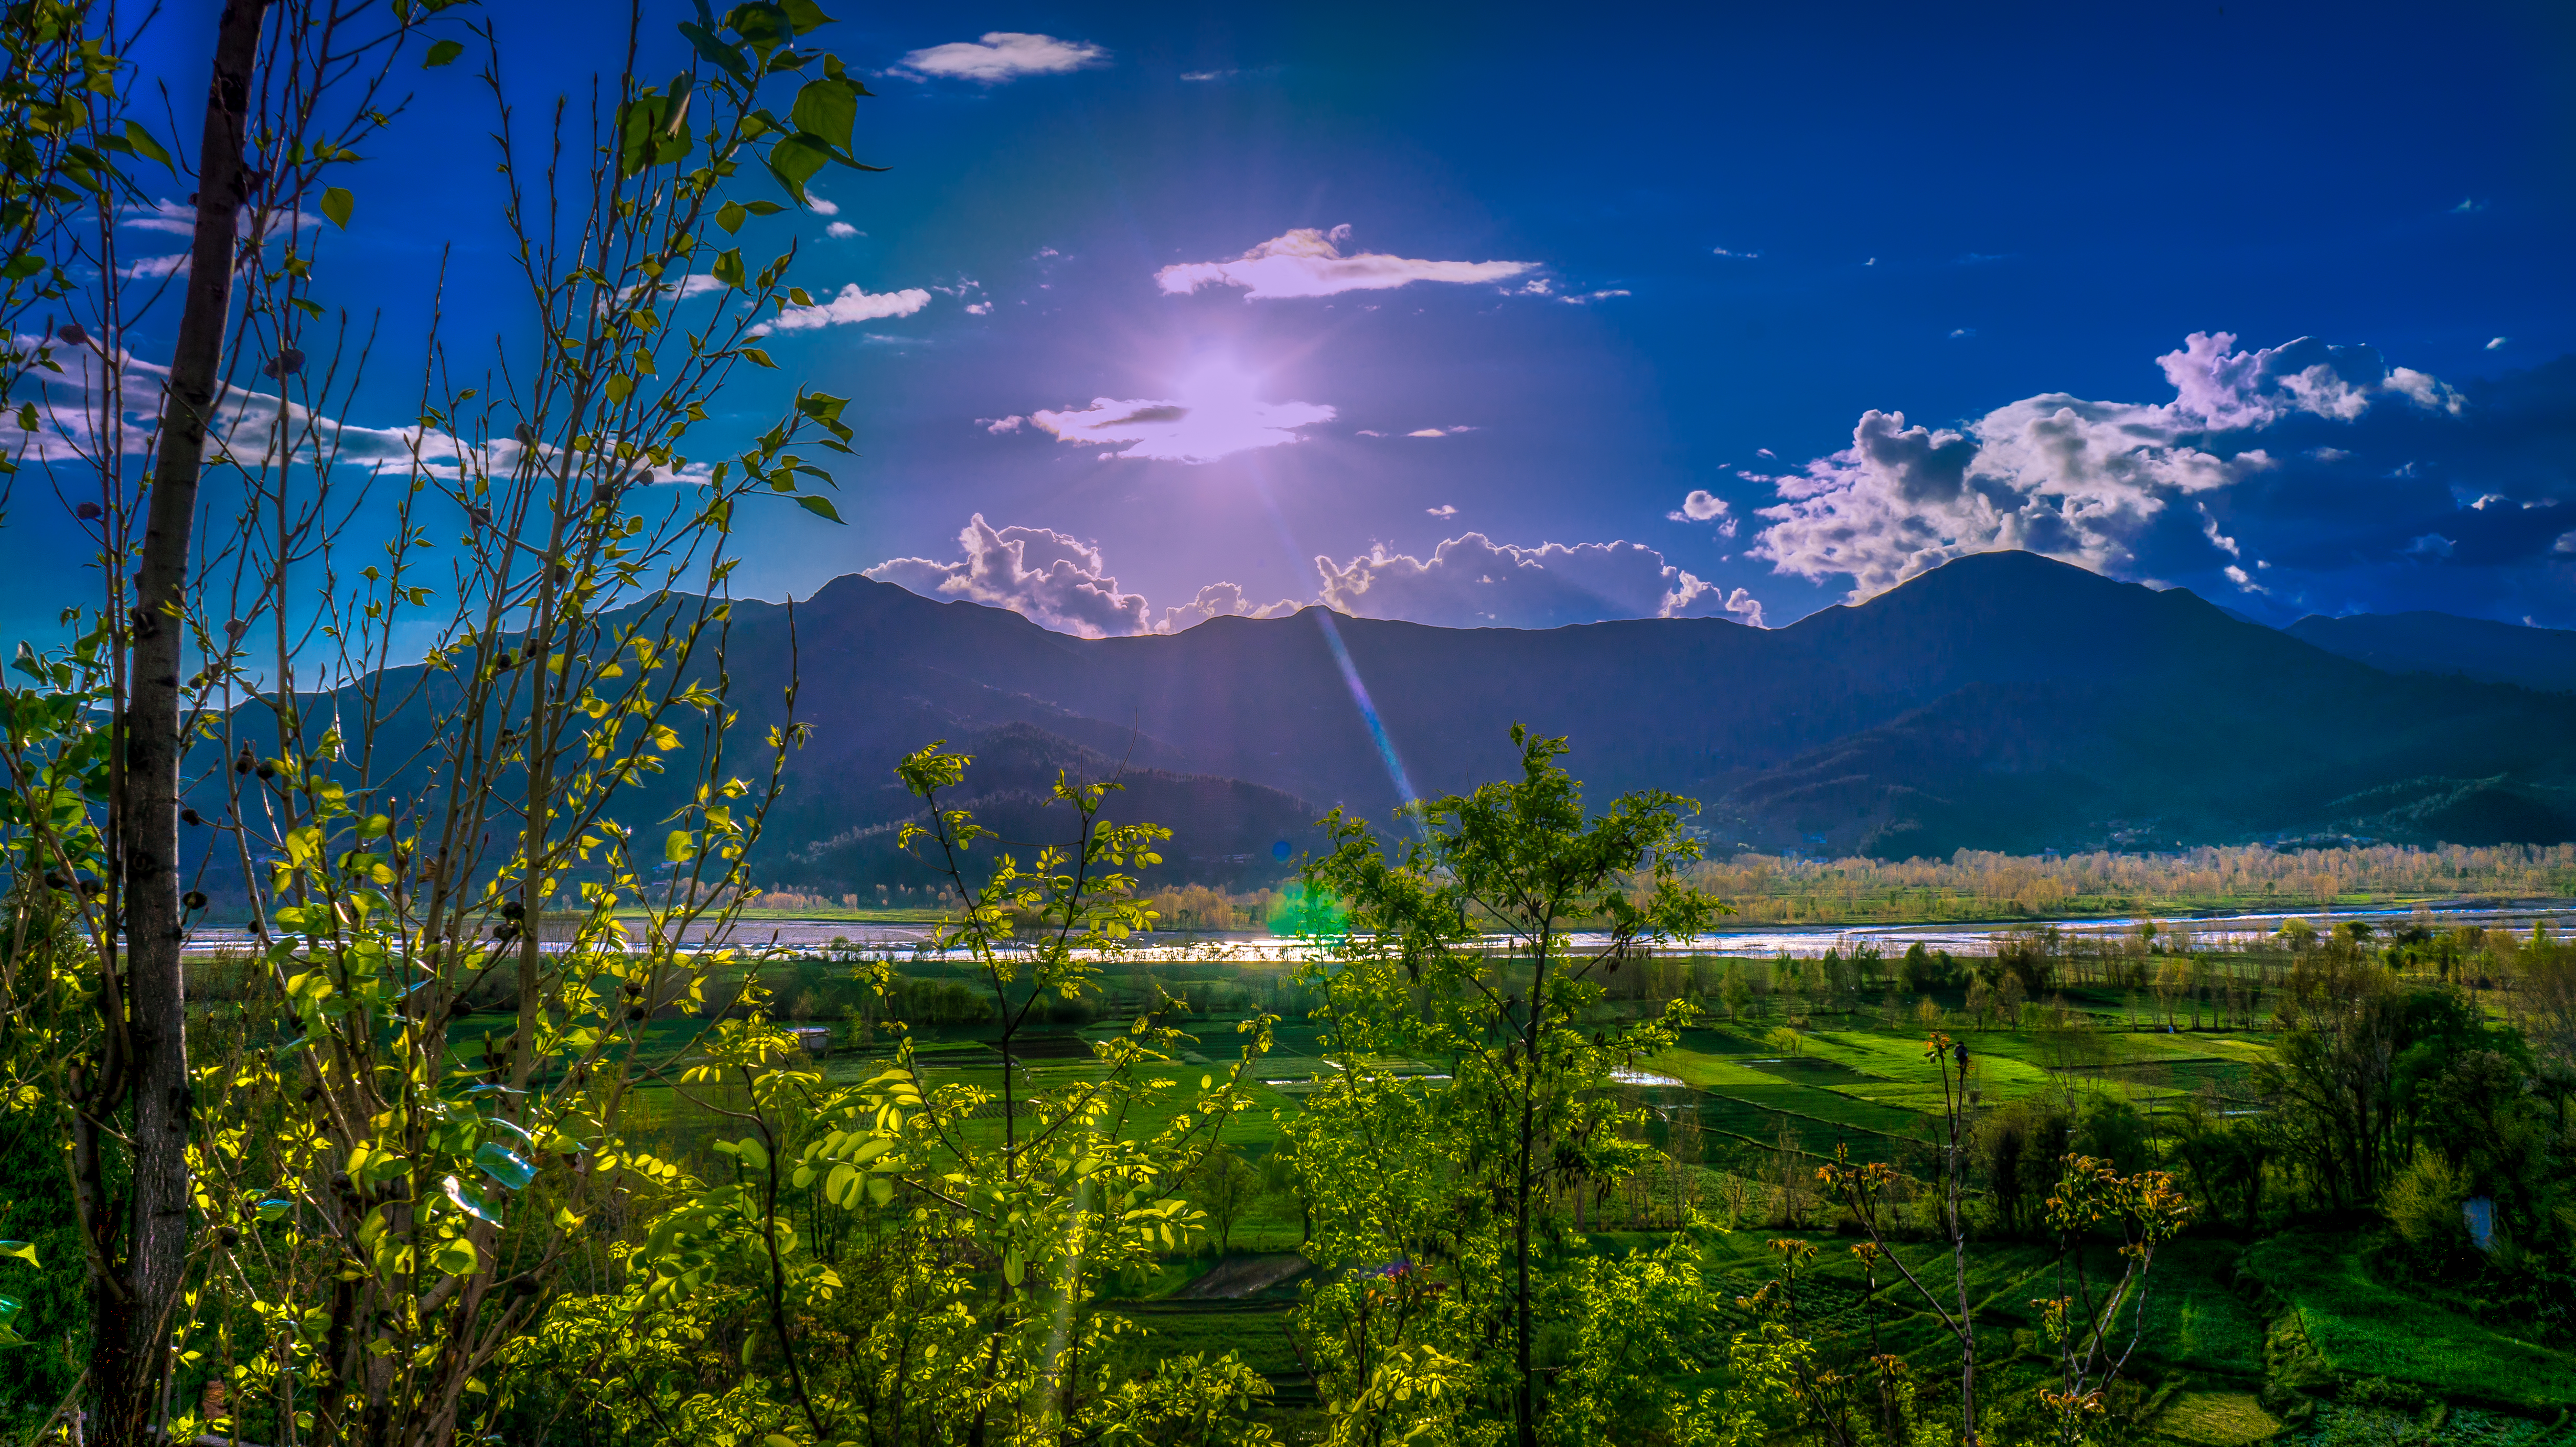
landscape, tree, nature, forest, grass, horizon, wilderness, silhouette, mountain, light, cloud, sky, sun, night, meadow, sunlight, morning, hill, flower, dawn, valley, mountain range, dusk, evening, reflection, scenic, plain, trees, outdoors, grassland, habitat, ecosystem, natural environment, geographical feature, atmospheric phenomenon, mountainous landforms, computer wallpaper